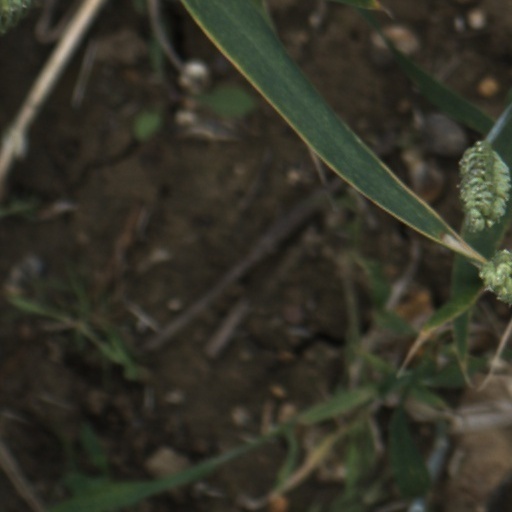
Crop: wheat